Padmasambhava

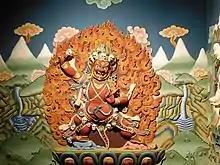
Guru Senge Dradrog, a wrathful manifestation of Padmasambhava (painting in Tashichho Dzong)

According to Khenchen Palden Sherab, there are traditionally said to be nine thousand nine hundred and ninety-nine biographies of Padmasambhava. They are categorized in three ways: Those relating to Padmasambhava's Dharmakaya buddhahood, those accounts of his Sambhogakaya nature, and those chronicles of his Nirmanakaya activities.